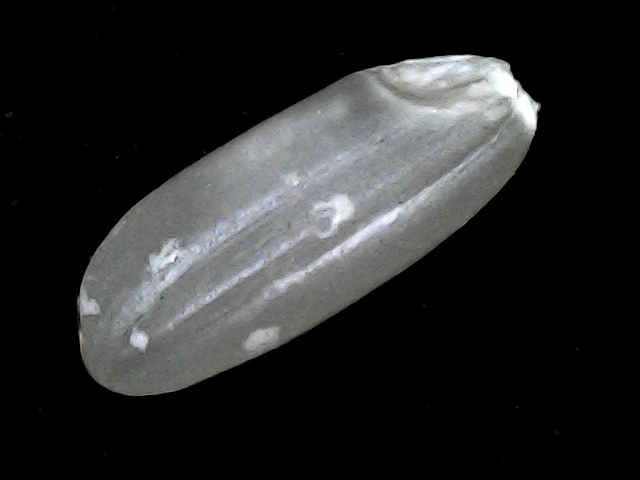
Rice variety: BD91